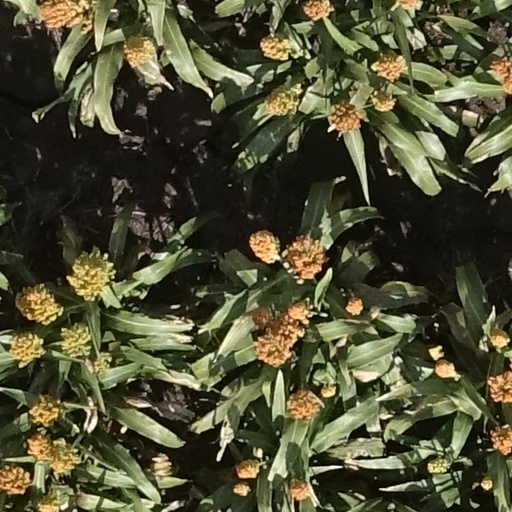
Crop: sorghum